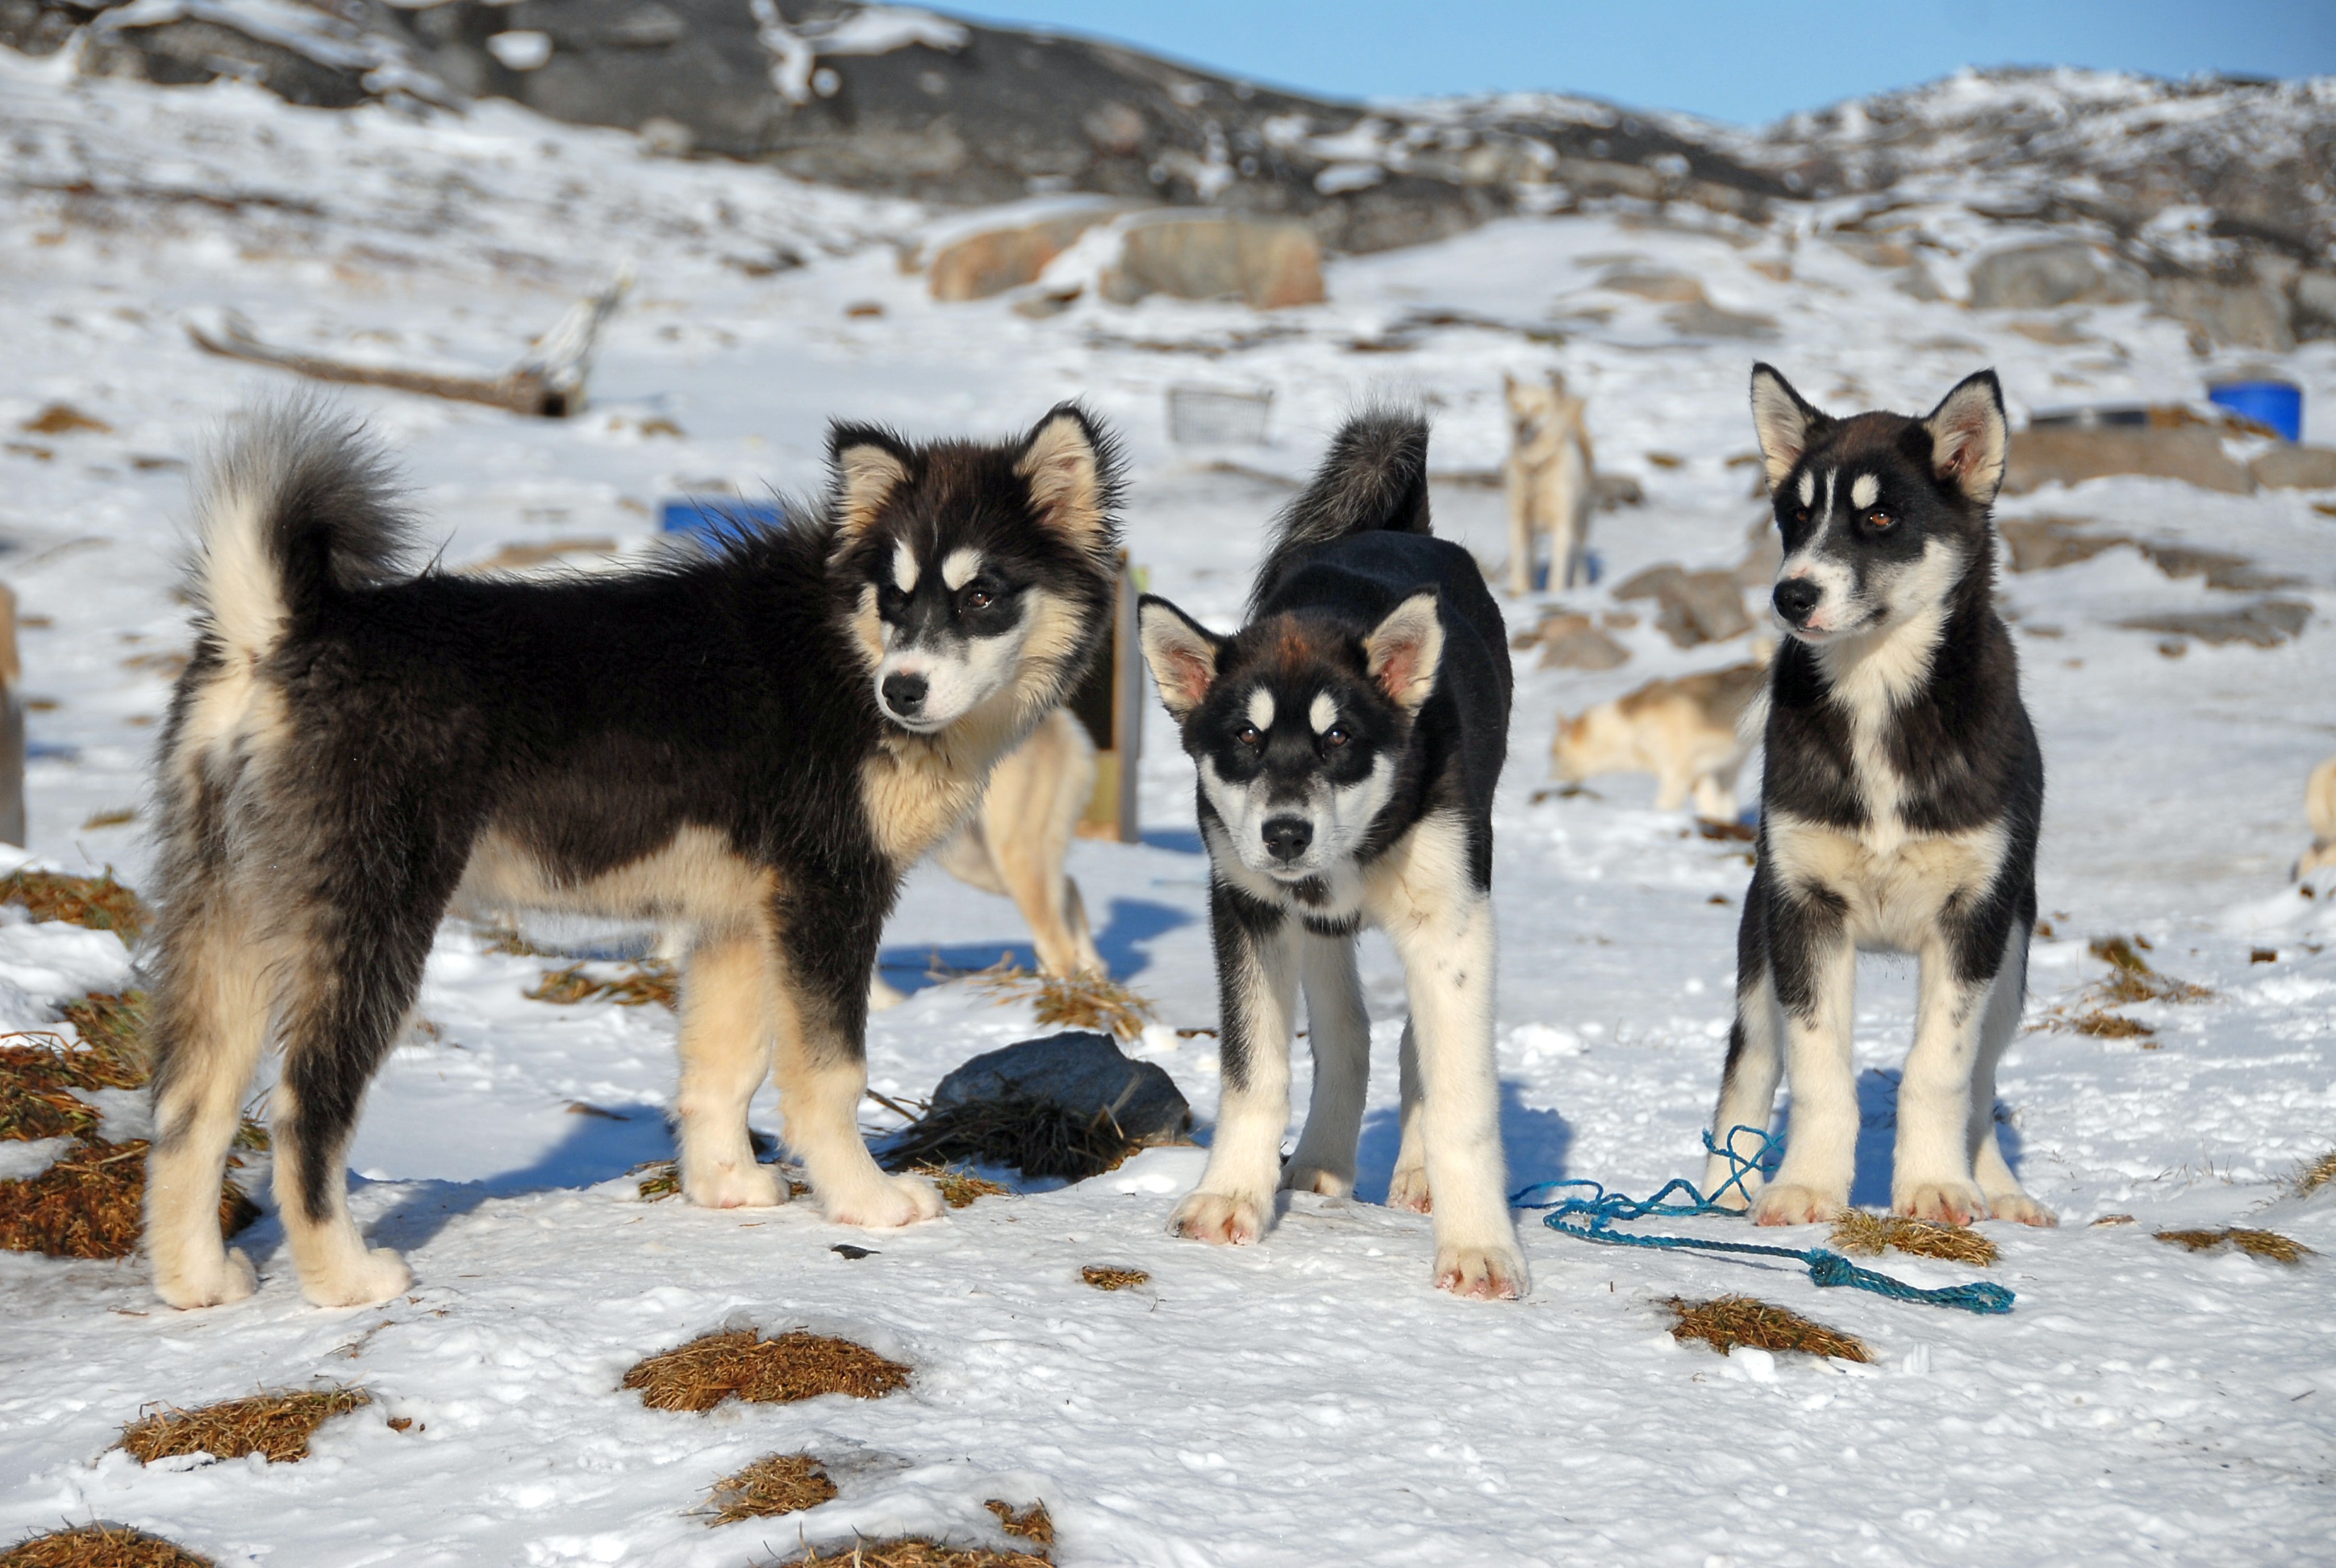
snow, winter, dog, mammal, dogs, vertebrate, greenland, dog breed, sled dog, siberian husky, alaskan malamute, street dog, dog like mammal, dog breed group, greenland dog, east siberian laika, west siberian laika, sled dog racing, lapponian herder